Low emission buses in London

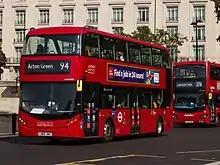
Double-decker battery electric bus

There are 3,776 hybrid buses, 1,951 battery electric buses, and 20 hydrogen fuel cell buses operating in London, as of March 2025, out of a total bus fleet of 8,797 – this is around 65% of the bus fleet.